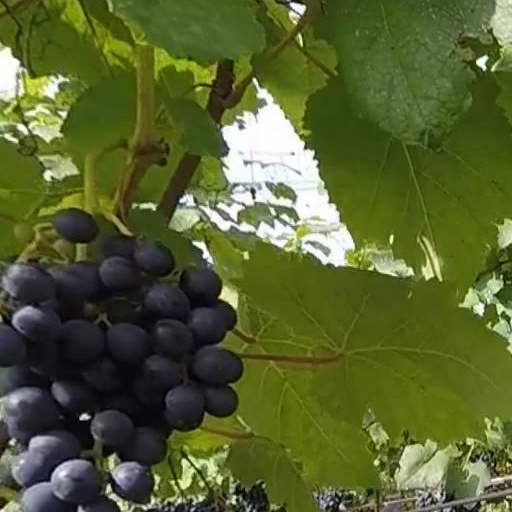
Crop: grape